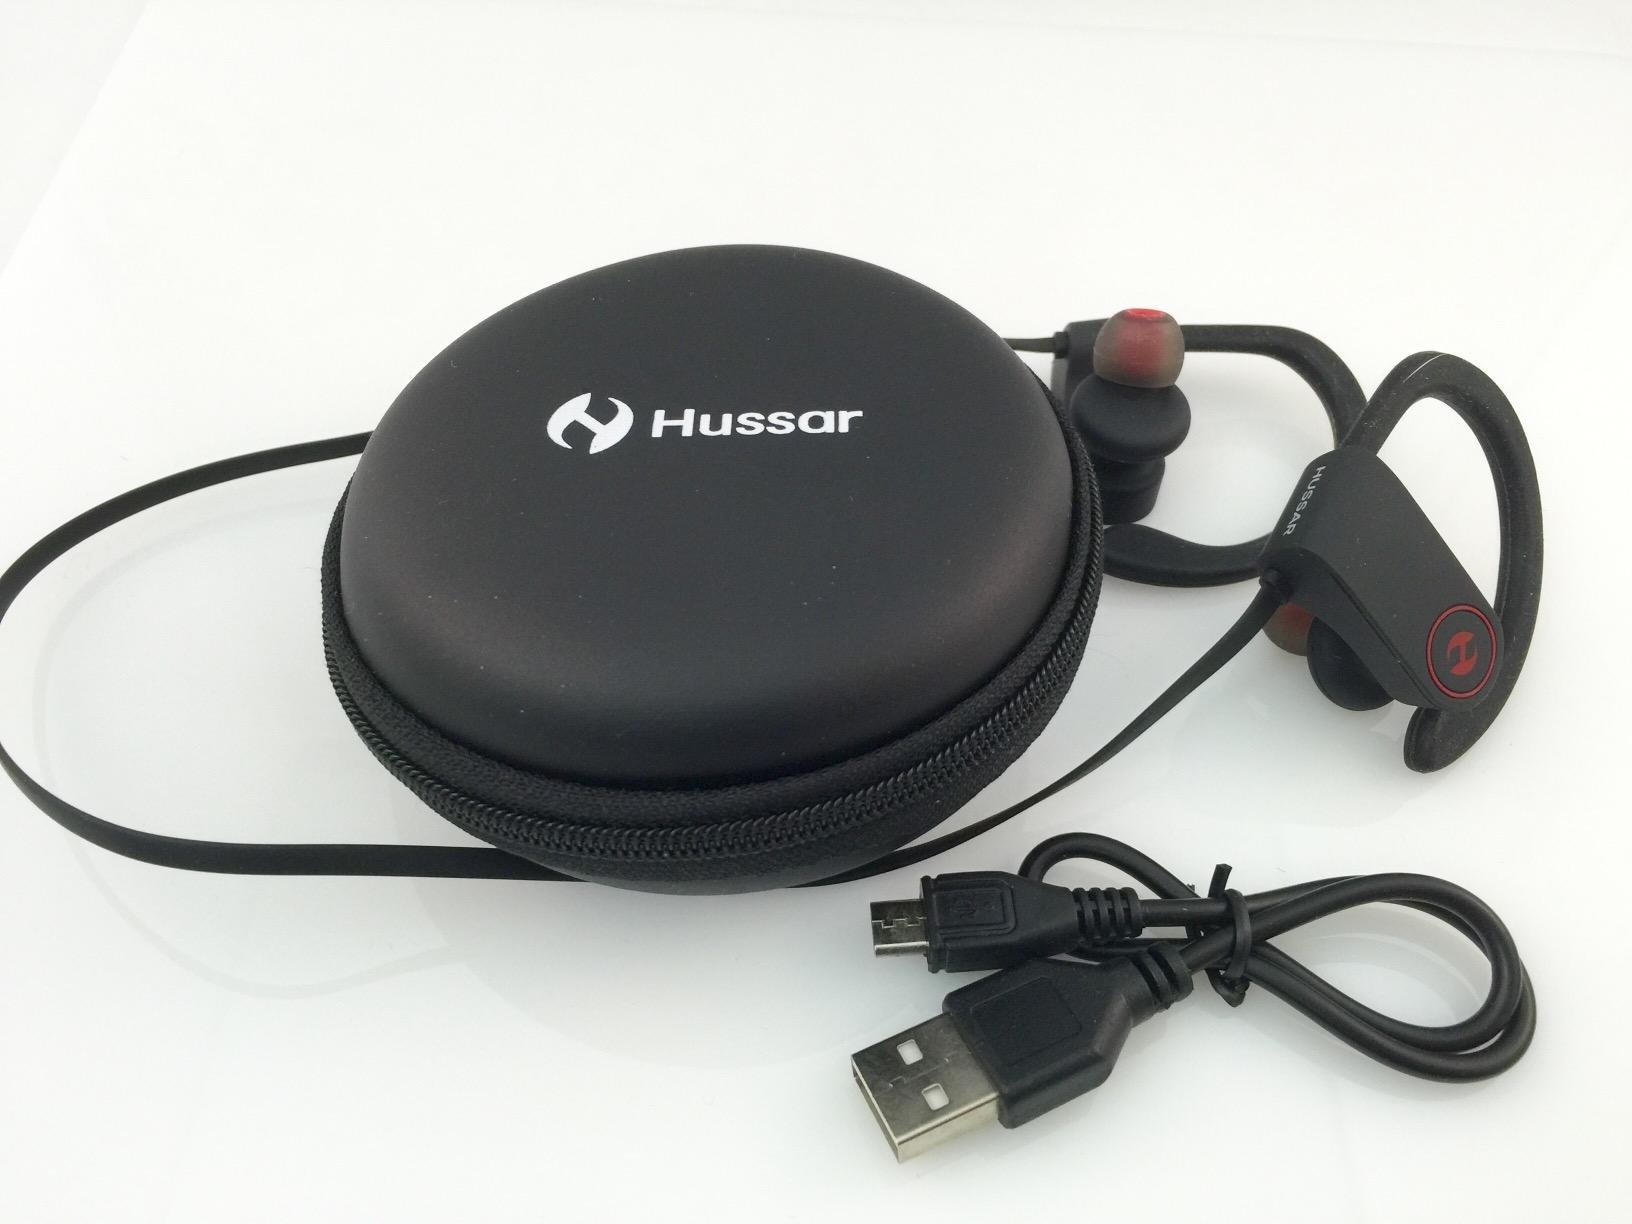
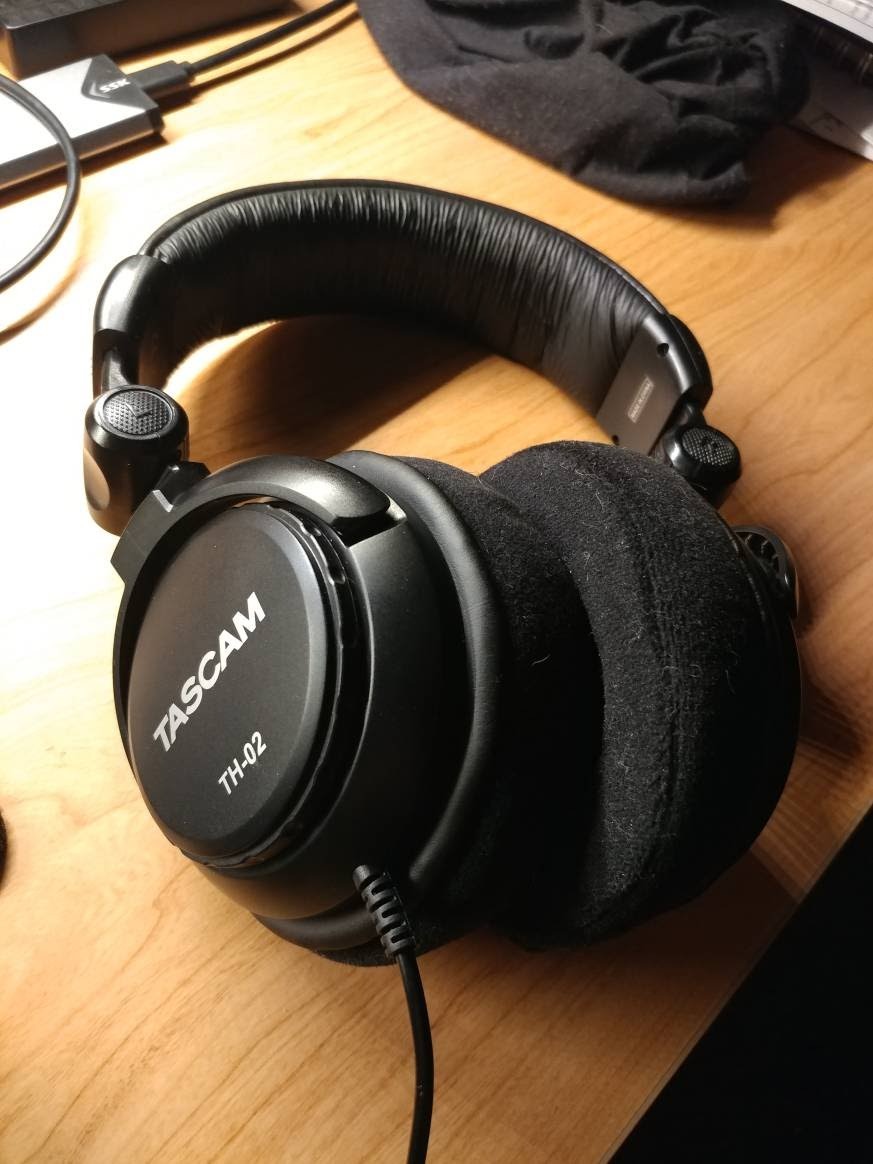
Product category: headphones
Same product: no